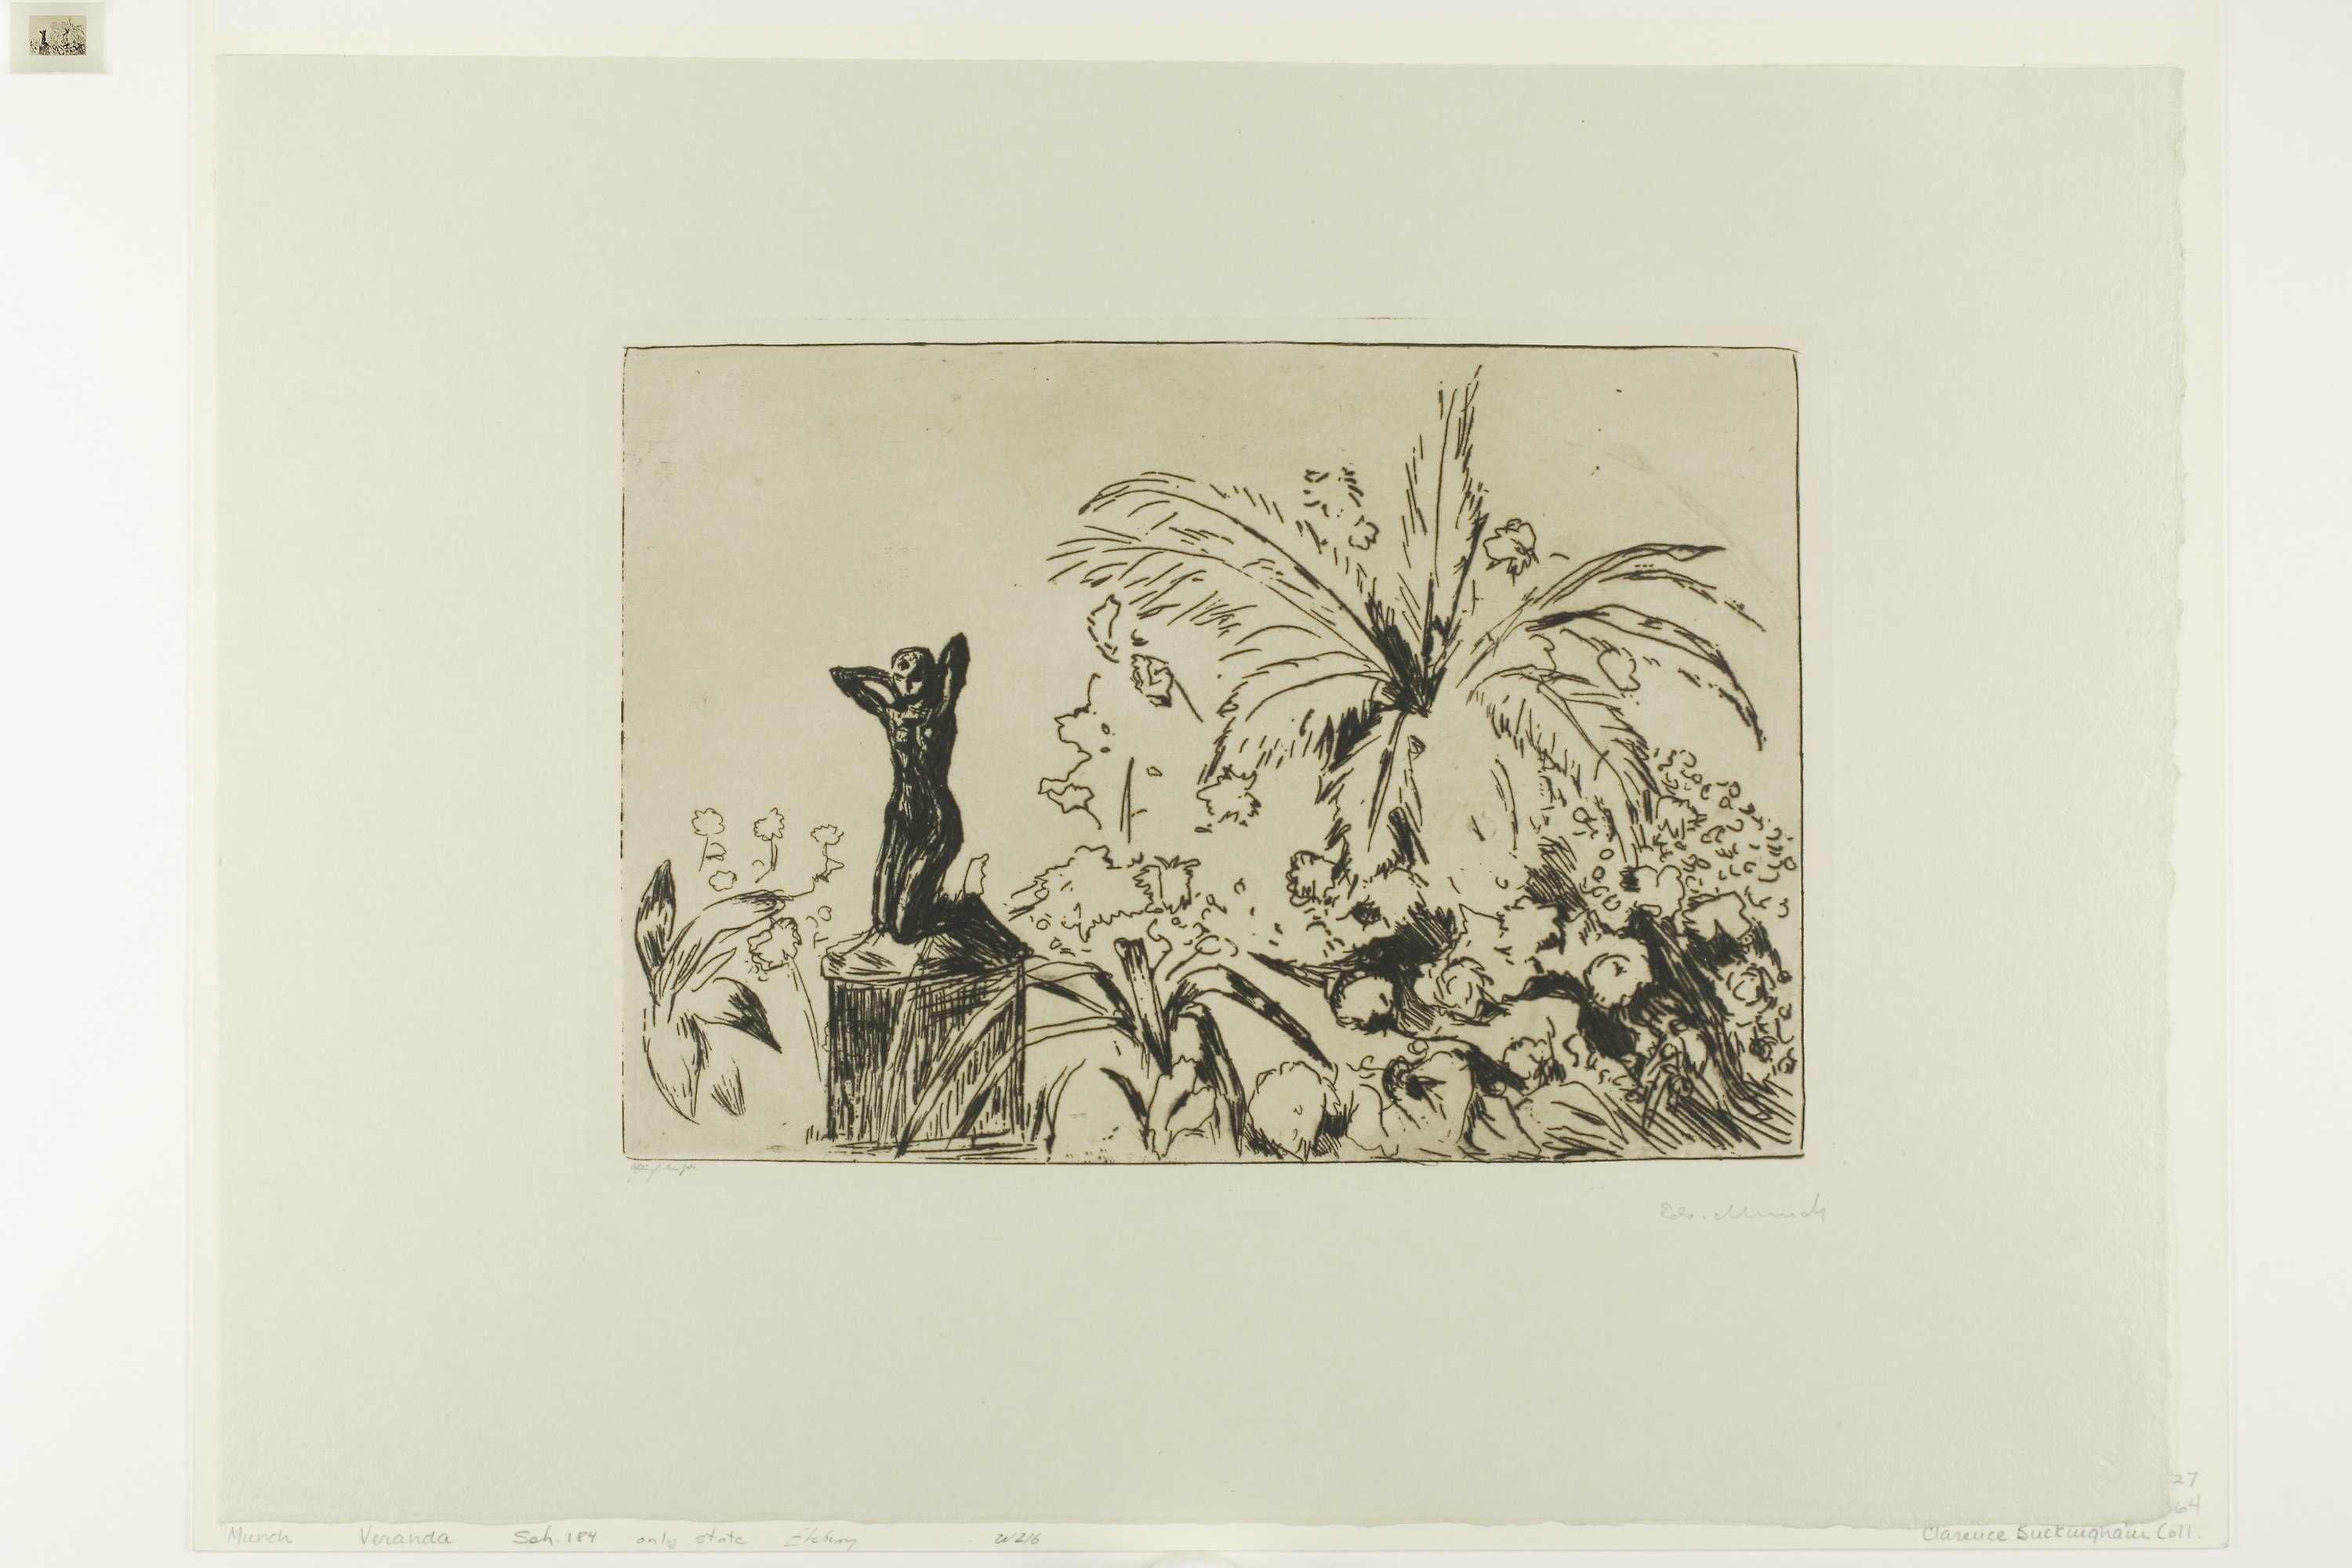
fauna, art, picture frame, modern art, printmaking, drawing, illustration, artwork, font, paper, collection